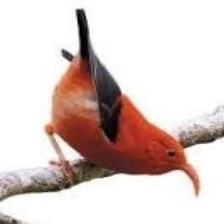
Species: APAPANE
Scientific name: HIMATIONE SANGUINEA